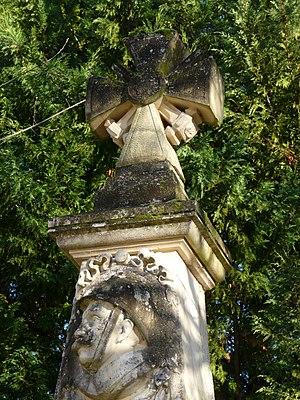
Monument aux morts de Saint-Amand-de-Vergt, Dordogne, France.
La croix de guerre 1914-1918, plus ou moins épurée, est un des symboles les plus fréquents décorant le sommet des monuments aux morts de France.